Houaphanh province

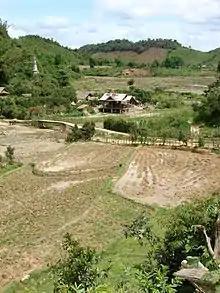
A village area in Houaphanh province

Areas of Houaphanh province are in the Nam Et-Phou Louey National Biodiversity Conservation Area (NBCA) and the Nam Xam National Biodiversity Conservation Area.